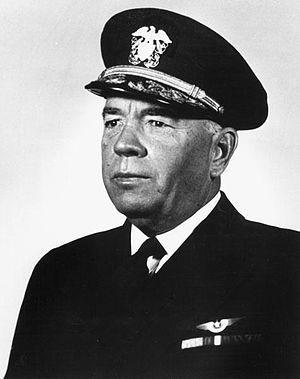
Jonas Howard Ingram né le 15 octobre 1886 à Jeffersonville et décédé le 9 septembre 1952 à San Diego, est un amiral américain qui a participé à la Première et à la Seconde Guerre mondiale.
L'All-America Football Conference est une ligue professionnelle de football américain qui a défié la National Football League de 1946 à 1949. L'AAFC, qui est l'un des plus redoutables adversaires de la NFL, a attiré de nombreux joueurs parmi les meilleurs du pays et a introduit de nombreuses innovations durables dans le jeu. Cependant, elle n'a finalement pas pu se maintenir dans la compétition avec la NFL. Après son repli, trois de ses équipes ont été admises dans la NFL : les 49ers de San Francisco, les Browns de Cleveland et les premiers Colts de Baltimore.